Internet activism

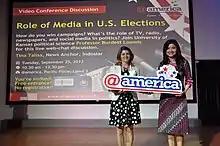
Professor Burdett Loomis from the University of Kansas spoke at @america via DVC on Tuesday, September 25, in front of a crowd of university students majoring in communications and connected to five American Corners via Webchat. Professor Loomis traced the evolution of the use of media as a political tool during elections and questioned the actual influence of media on voters.

One of the most prominent uses of hashtag activism is #BlackLivesMatter, a social justice movement that first began after George Zimmerman was acquitted for the shooting and killing of Trayvon Martin, an African American teenage boy. The movement started as a hashtag and now it has been at the forefront of the fight against police brutality and racial profiling across the world.